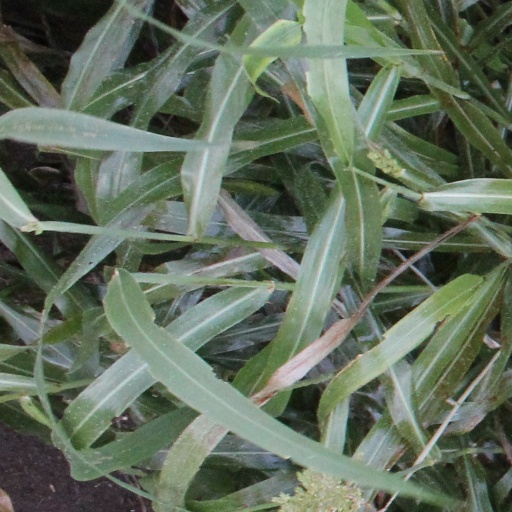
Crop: sorghum